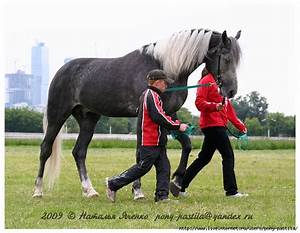
Label: horse